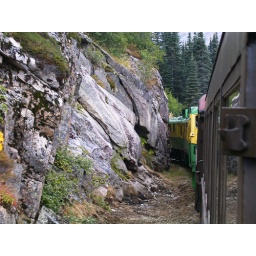
Taken from a train descending the White Pass and Yukon railroad in Alaska.